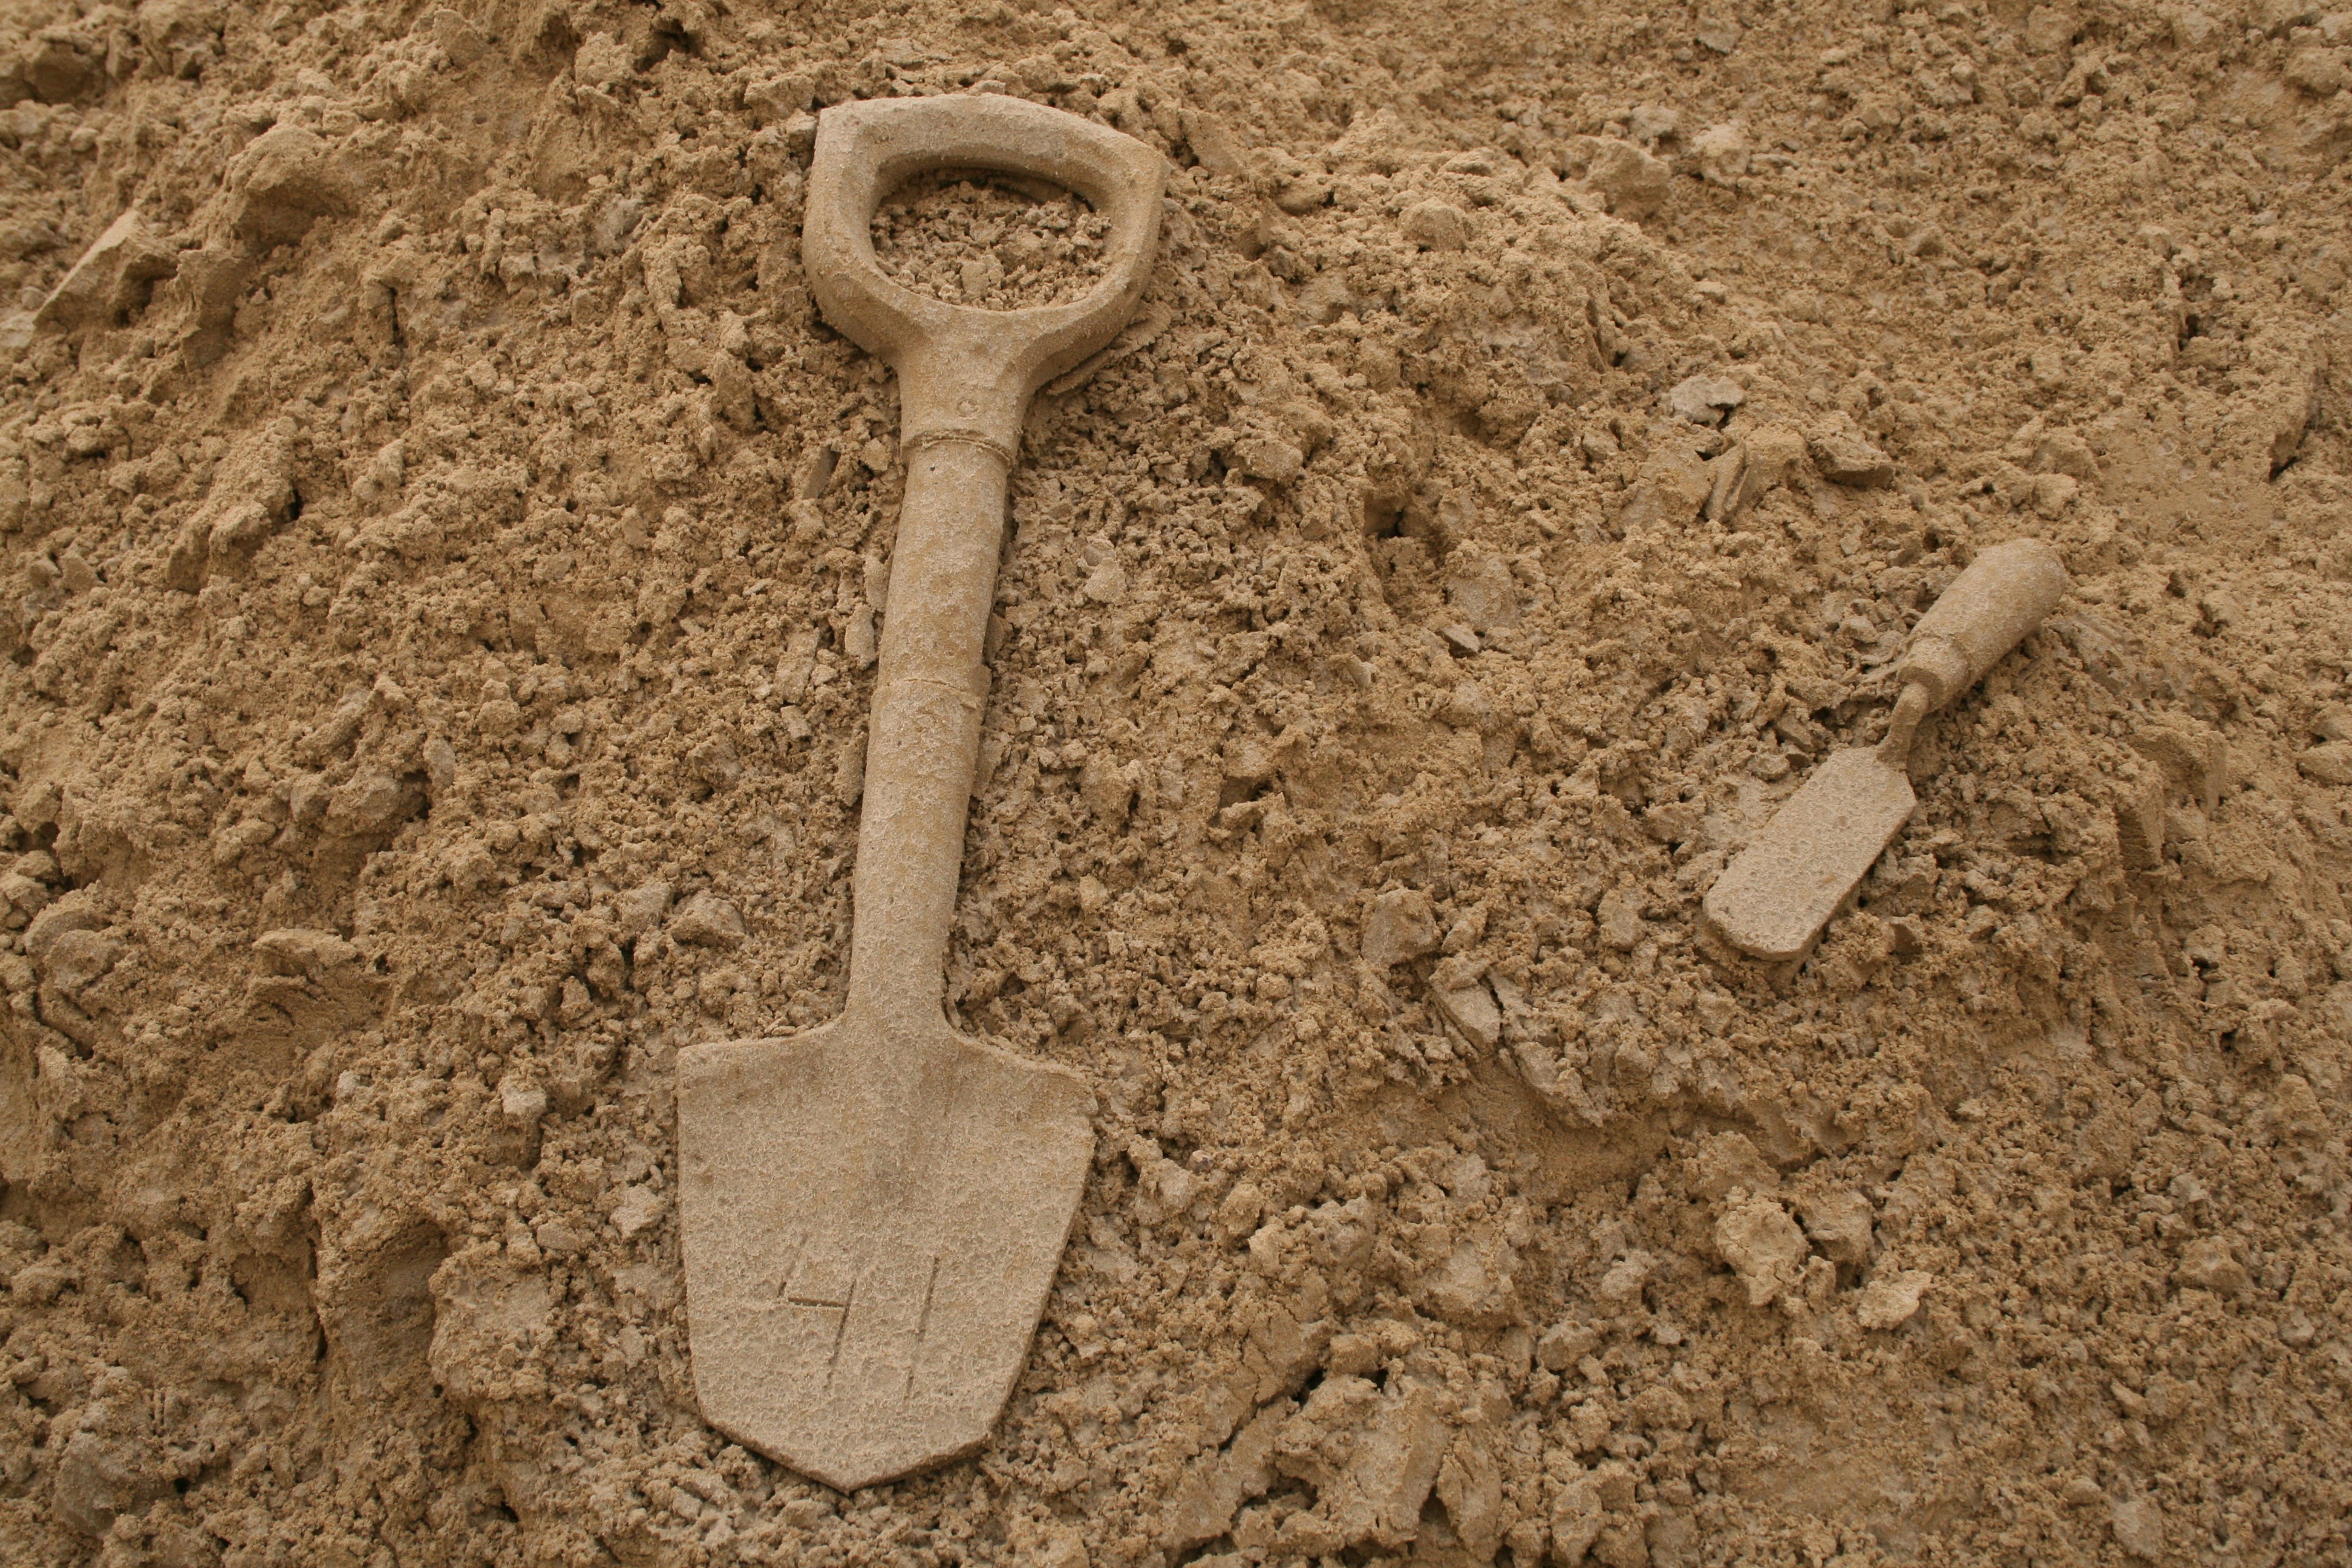
sand, tool, soil, sculpture, blade, sandburg, sand sculpture, sand sculptures, pokes fun at, sandworld, tales from sand, structures of sand, fairytales sand sculpture